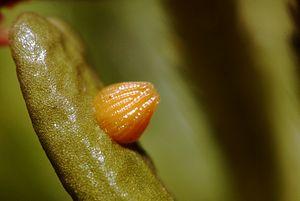
Le Nacré de la canneberge est un lépidoptère appartenant à la famille des Nymphalidae, à la sous-famille des Heliconiinae et au genre Boloria.